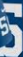
Number: 5